Princess Stéphanie of Belgium

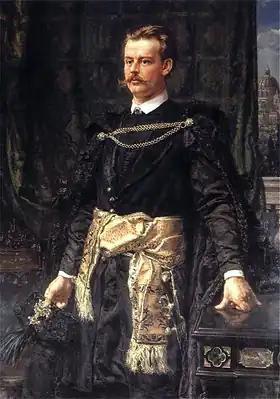
Count Artur Władysław Potocki, with whom Dowager Crown Princess Stéphanie of Austria had a romantic relationship, painted by Jan Matejko, 1890.

After the wedding night, which Stéphanie in her private letters revealed to her sister to have been a violent event by Rudolf, already mentally unstable, the couple honeymooned at Laxenburg outside the capital. Stéphanie was soon subjected to the questioning of her new family: At the court of Vienna, she had to live most of the time with them – walks, canoeing parties, invitations and parties were almost always held with the many members of the House of Habsburg. Her mother-in-law, Empress Elisabeth, nicknamed her "the hideous dromedary"; however, Stephanie began to enjoy her new position. During an official visit to Hungary in May 1881, she was given a standing ovation and began to see the advantages of her situation.